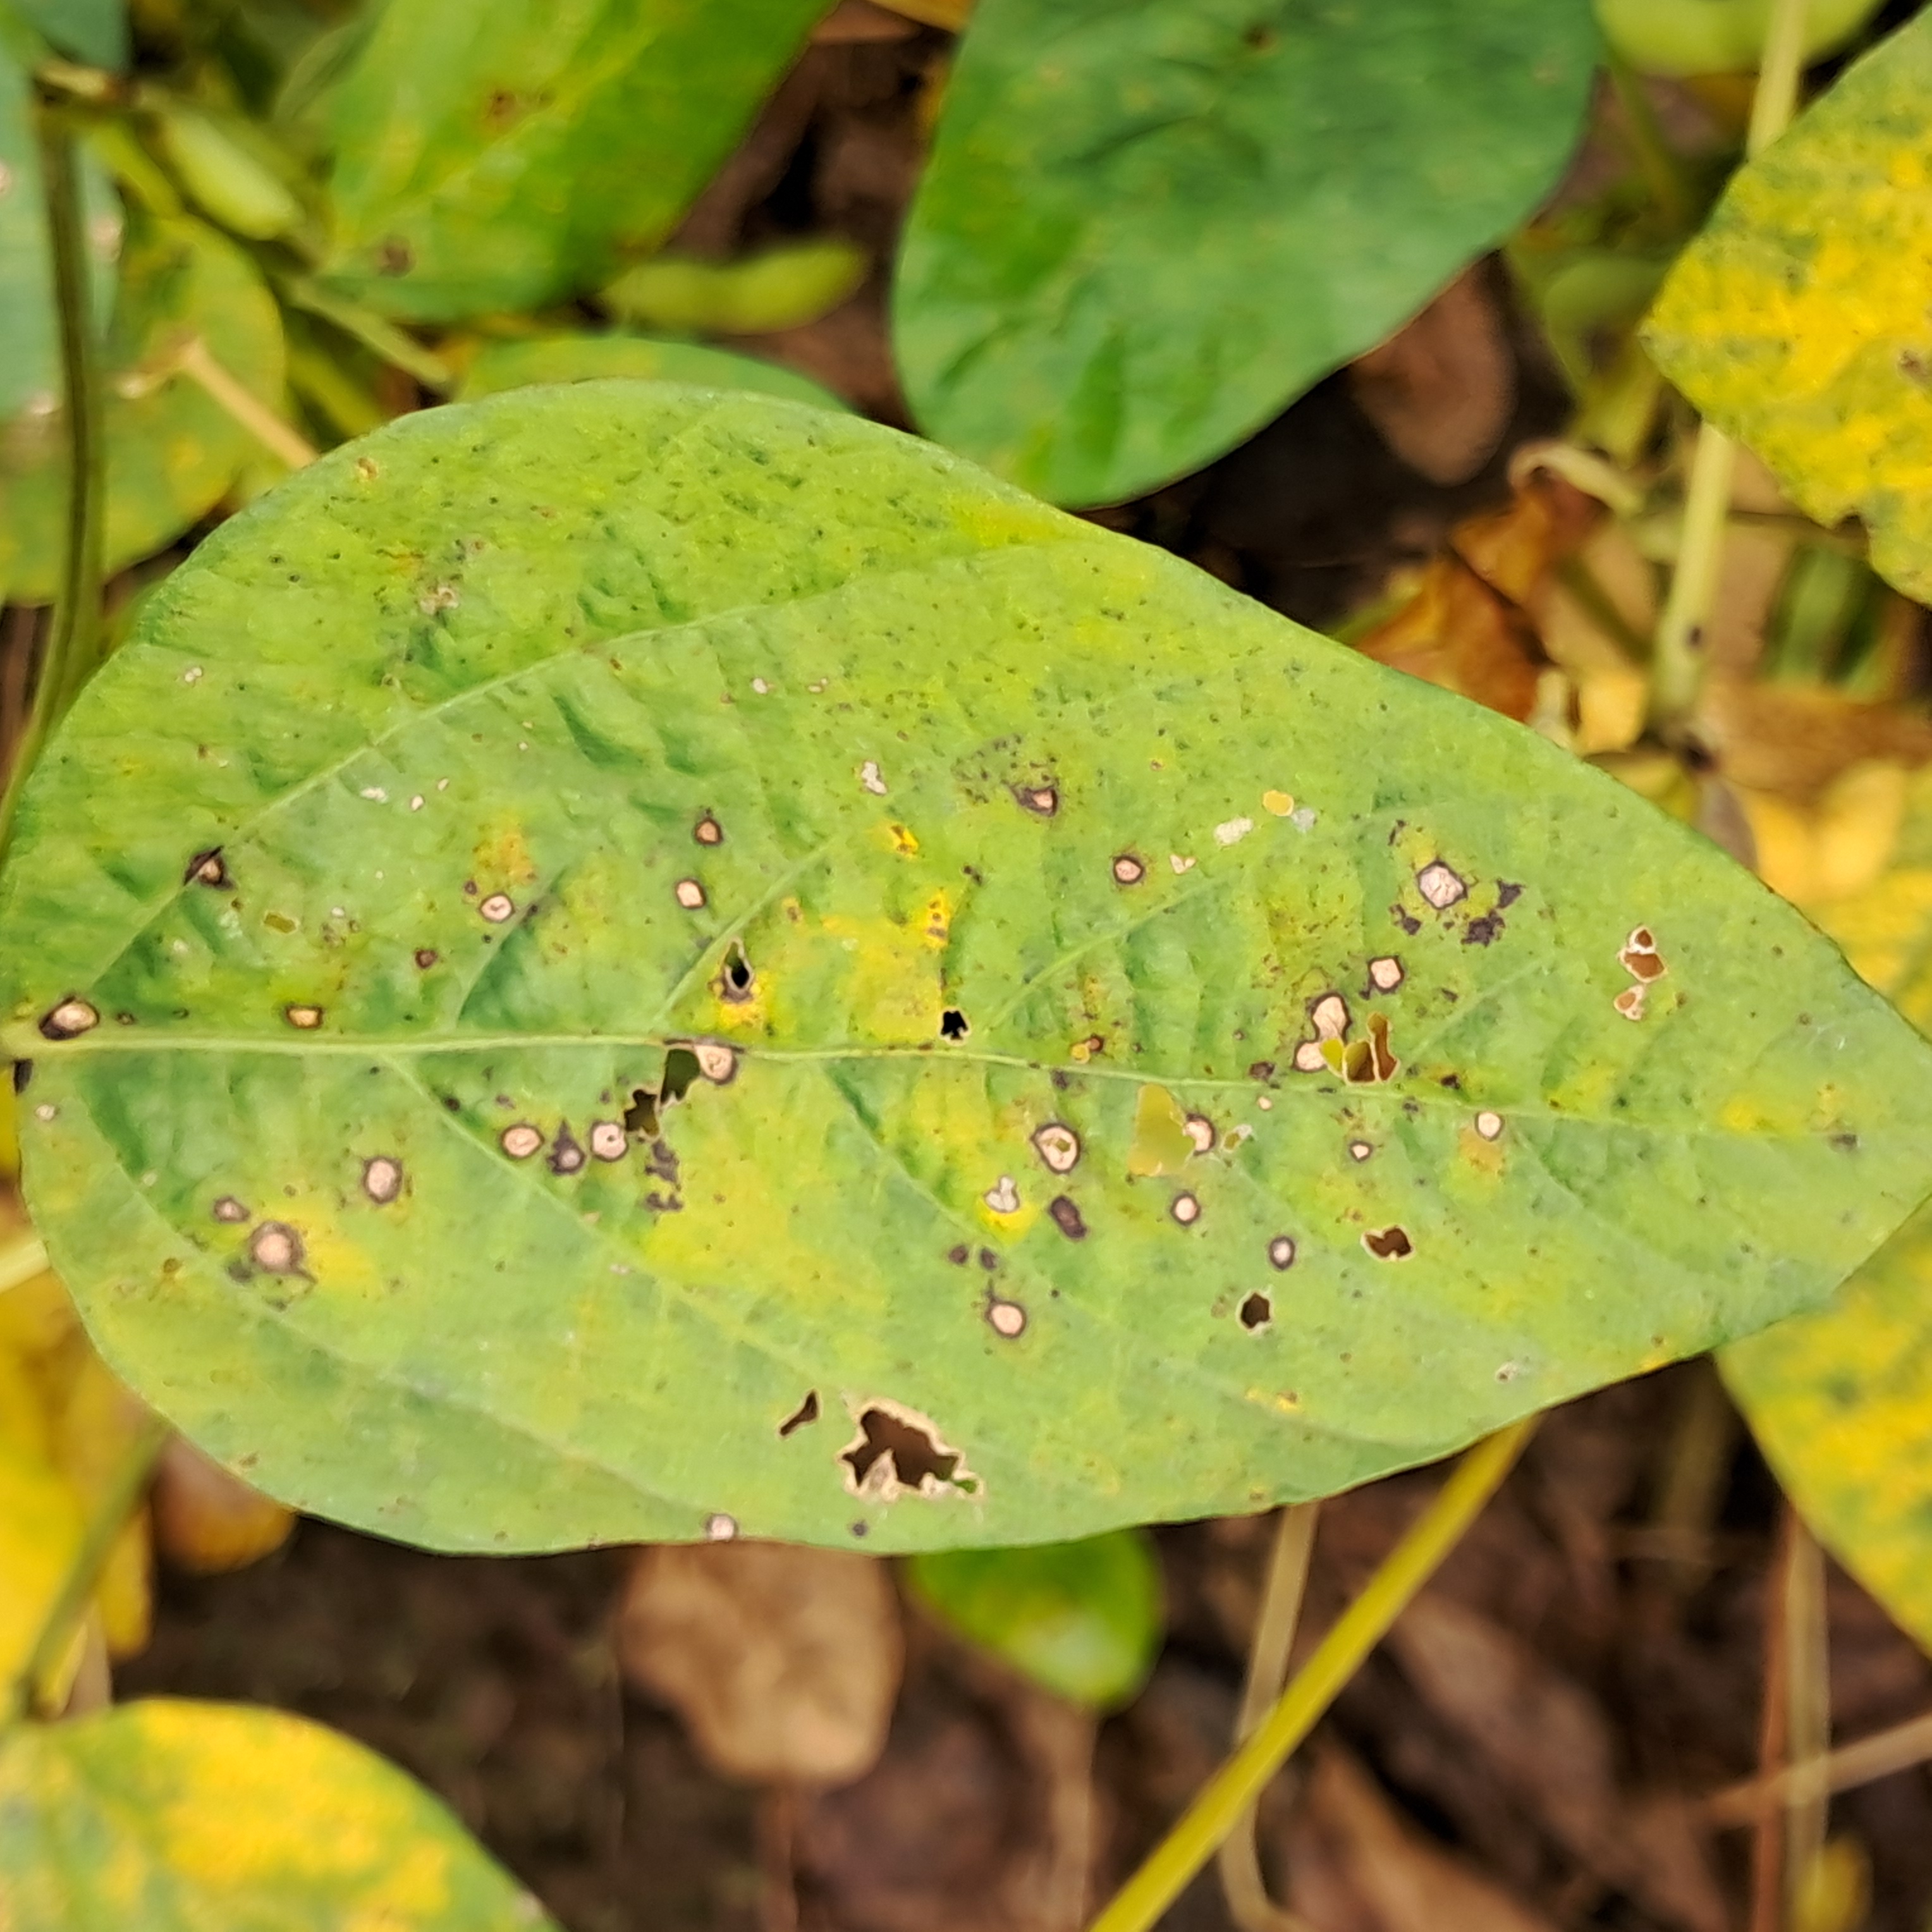
Label: Rust